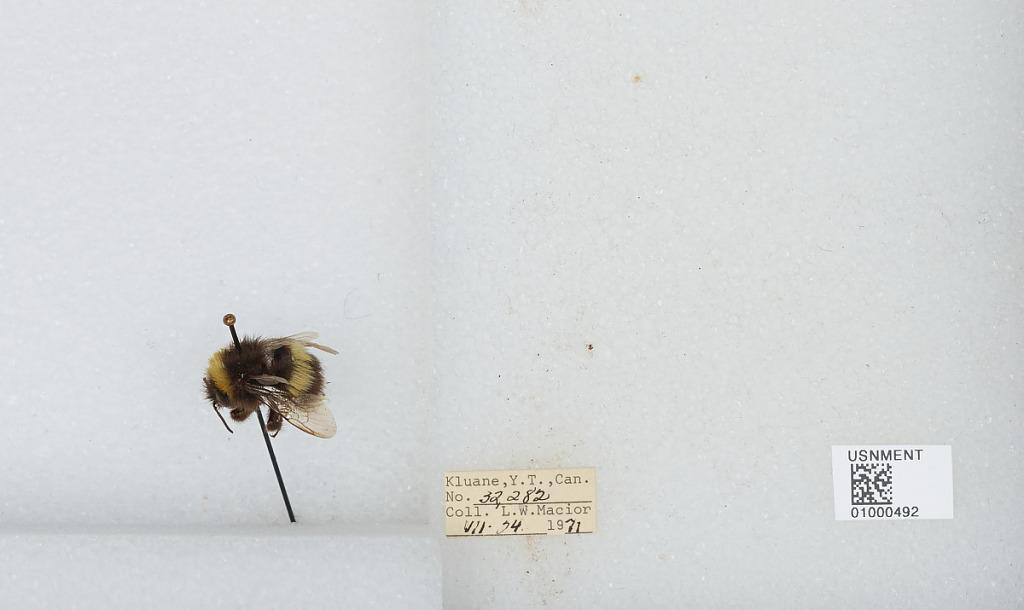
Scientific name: Bombus (Bombus) lucorum (Linnaeus)
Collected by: L. Macior
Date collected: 1971-7-24
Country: Canada
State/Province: Yukon Territory
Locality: Kluane
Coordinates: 60.75, -139.5